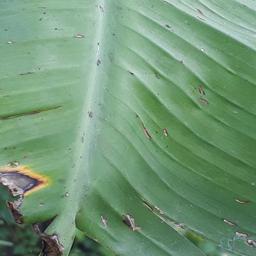
Label: POTASSIUM DEFICIENCY